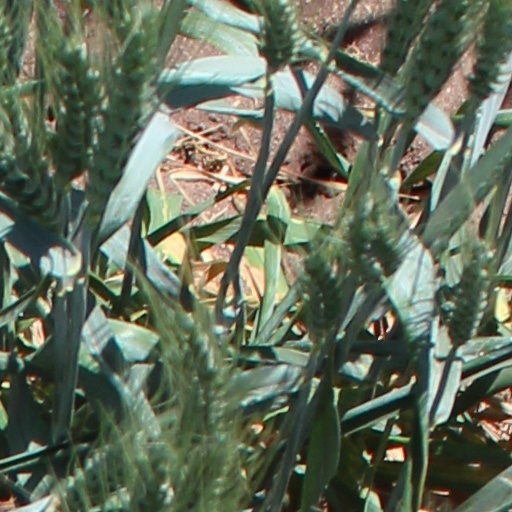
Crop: wheat